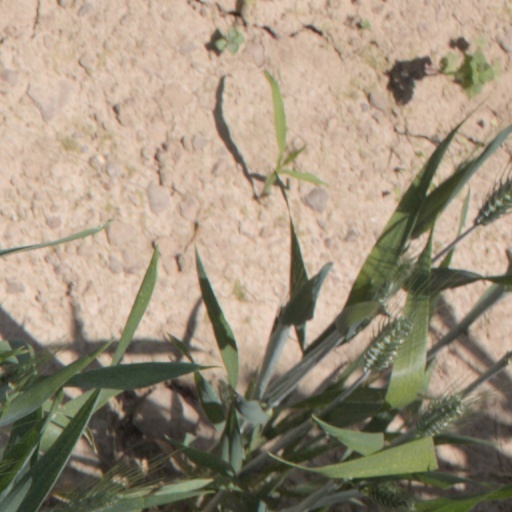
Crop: wheat